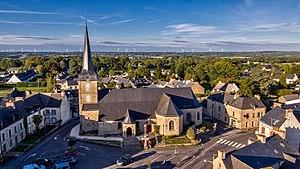
vue aérienne de la place de l'église
Peillac [pɛjak] est une commune française, située dans le département du Morbihan en région Bretagne.